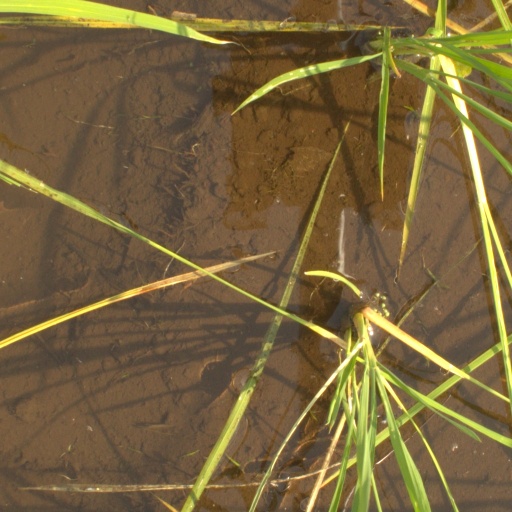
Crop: rice